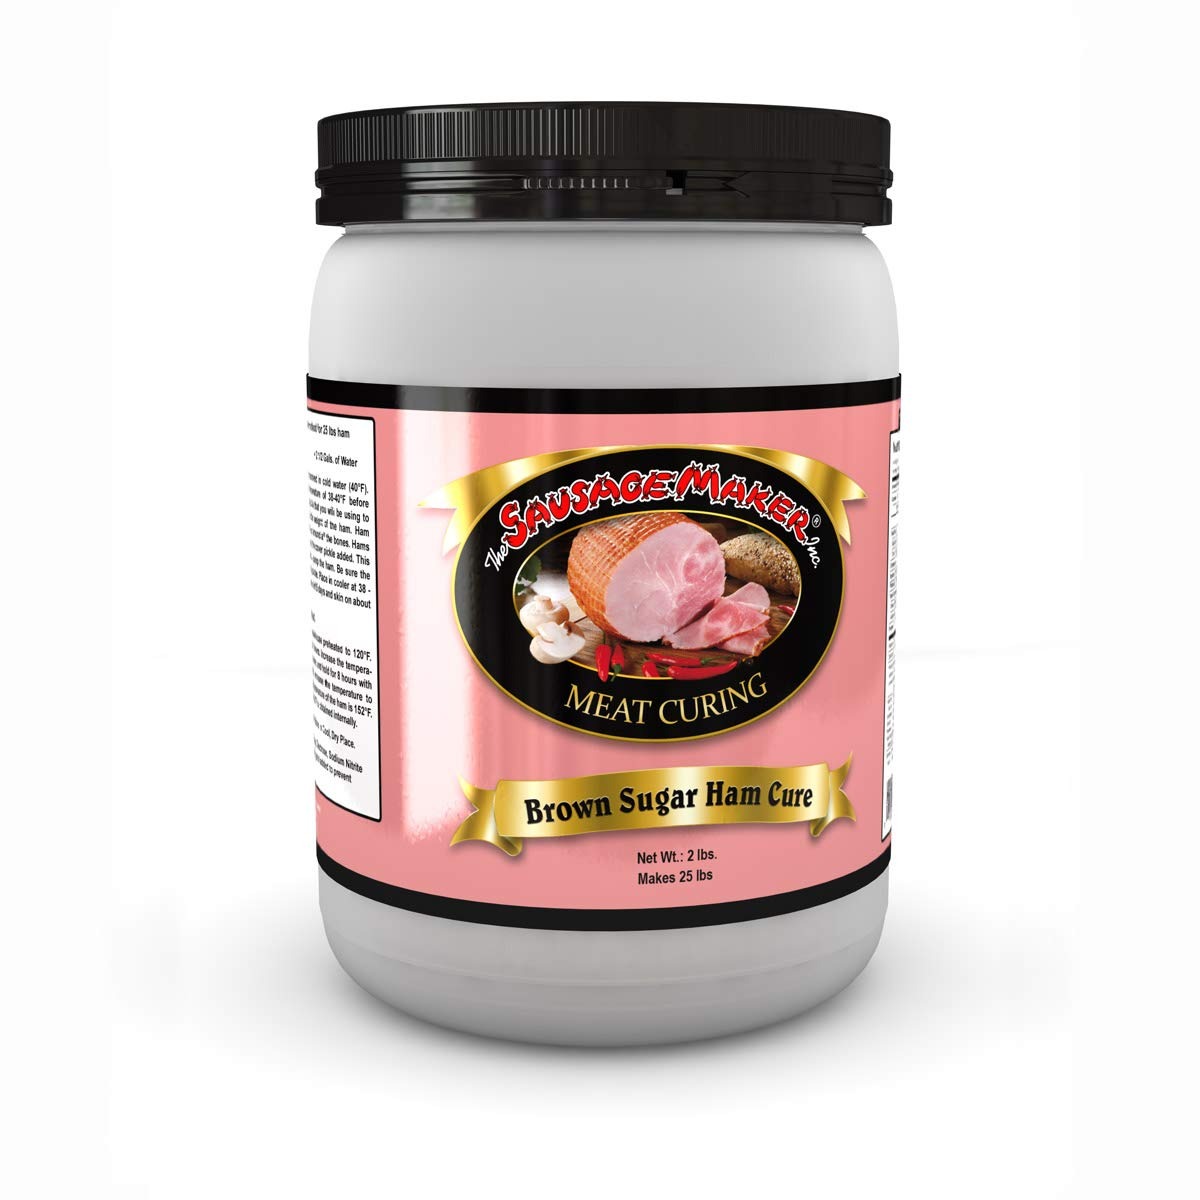
Item Name: TSM Country Brown Sugar and Ham Cure, 2 lbs.
Bullet Point 1: Infuses hams or bacon with a delicious brown sugar flavor
Bullet Point 2: Comes with full instructions using a brine
Bullet Point 3: For best results, hams/bacon should be stich-pumped using a meat pump with perforated needle
Bullet Point 4: 3 pounds will cure 25 pounds of meat
Product Description: This cure infuses hams or bacon with a delicious brown sugar flavor. Contains Cure#1. Comes with full instructions using a brine. For best results, hams/bacon should be stich-pumped using a meat pump with perforated needle. 3 lbs. will cure 25 lbs meat.
Value: 32.0
Unit: ounce

Price: 22.99